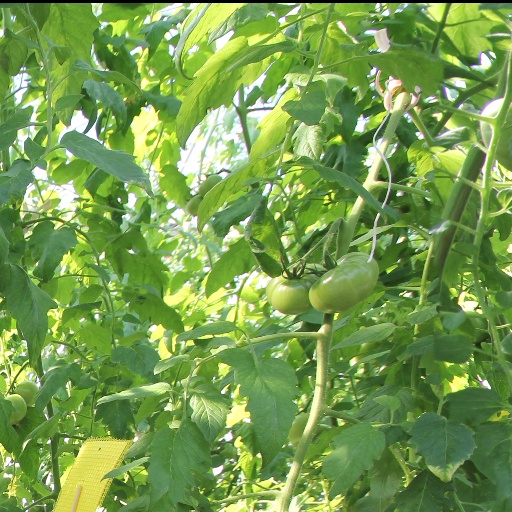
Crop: tomato